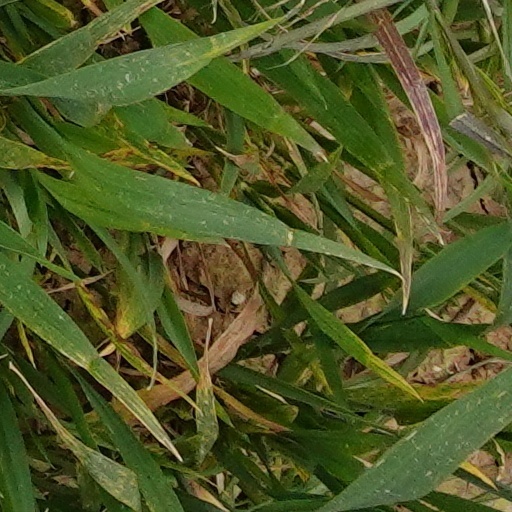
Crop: wheat